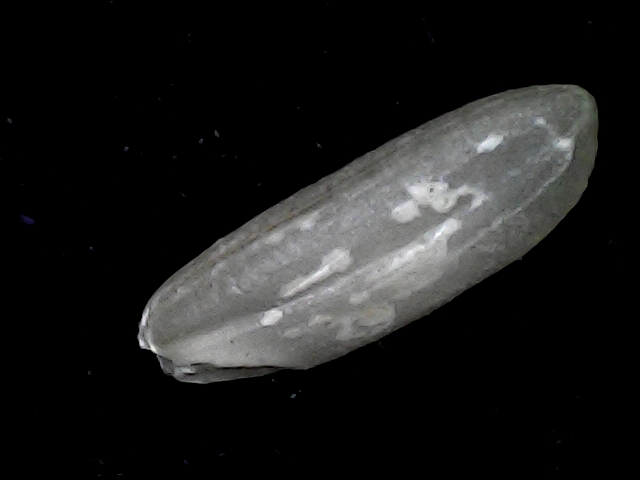
Rice variety: BD91